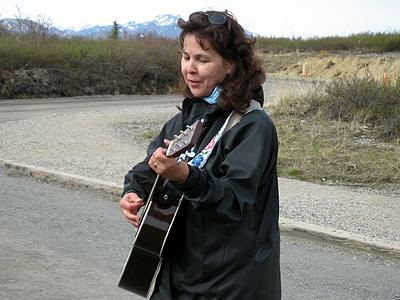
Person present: Yes